6th State Duma

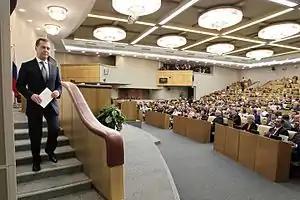
Dmitry Medvedev during his appointment as Prime Minister

Some media have criticized the 6th Duma for adopting legislation which was not properly discussed, voted too quickly without consulting experts, and which may contradict the Constitution.